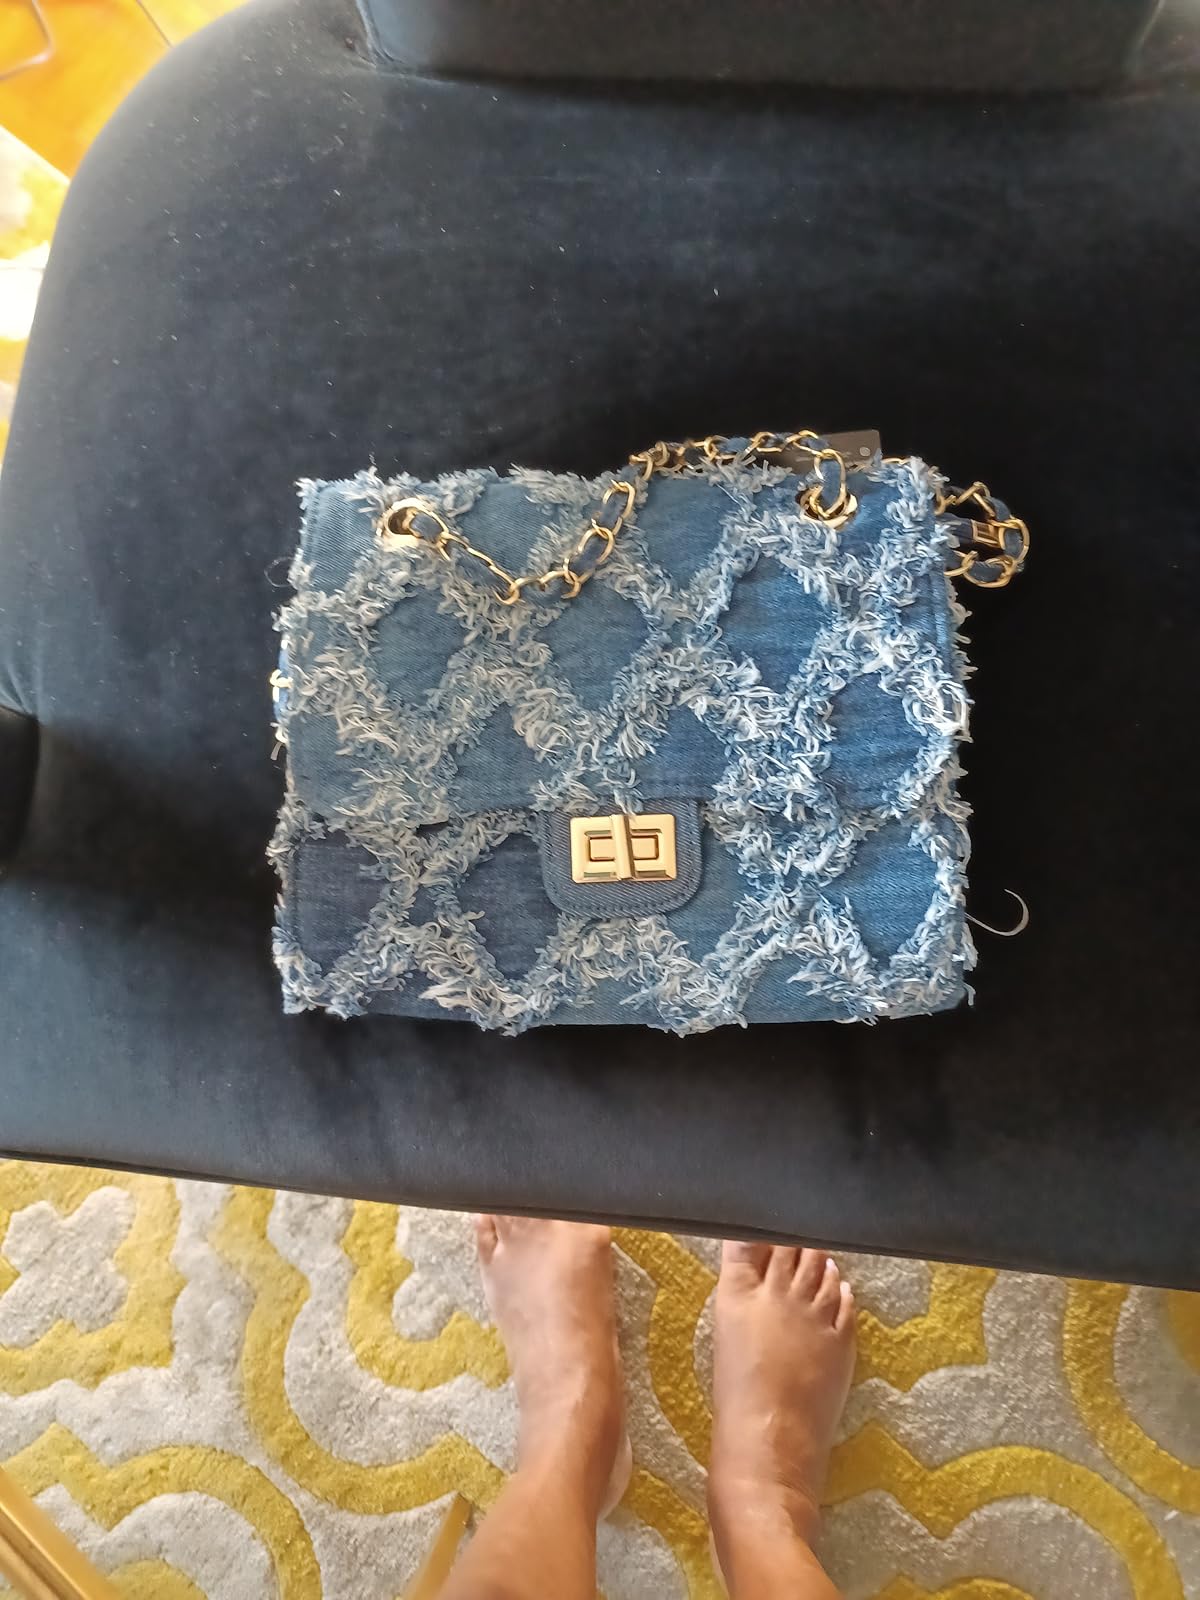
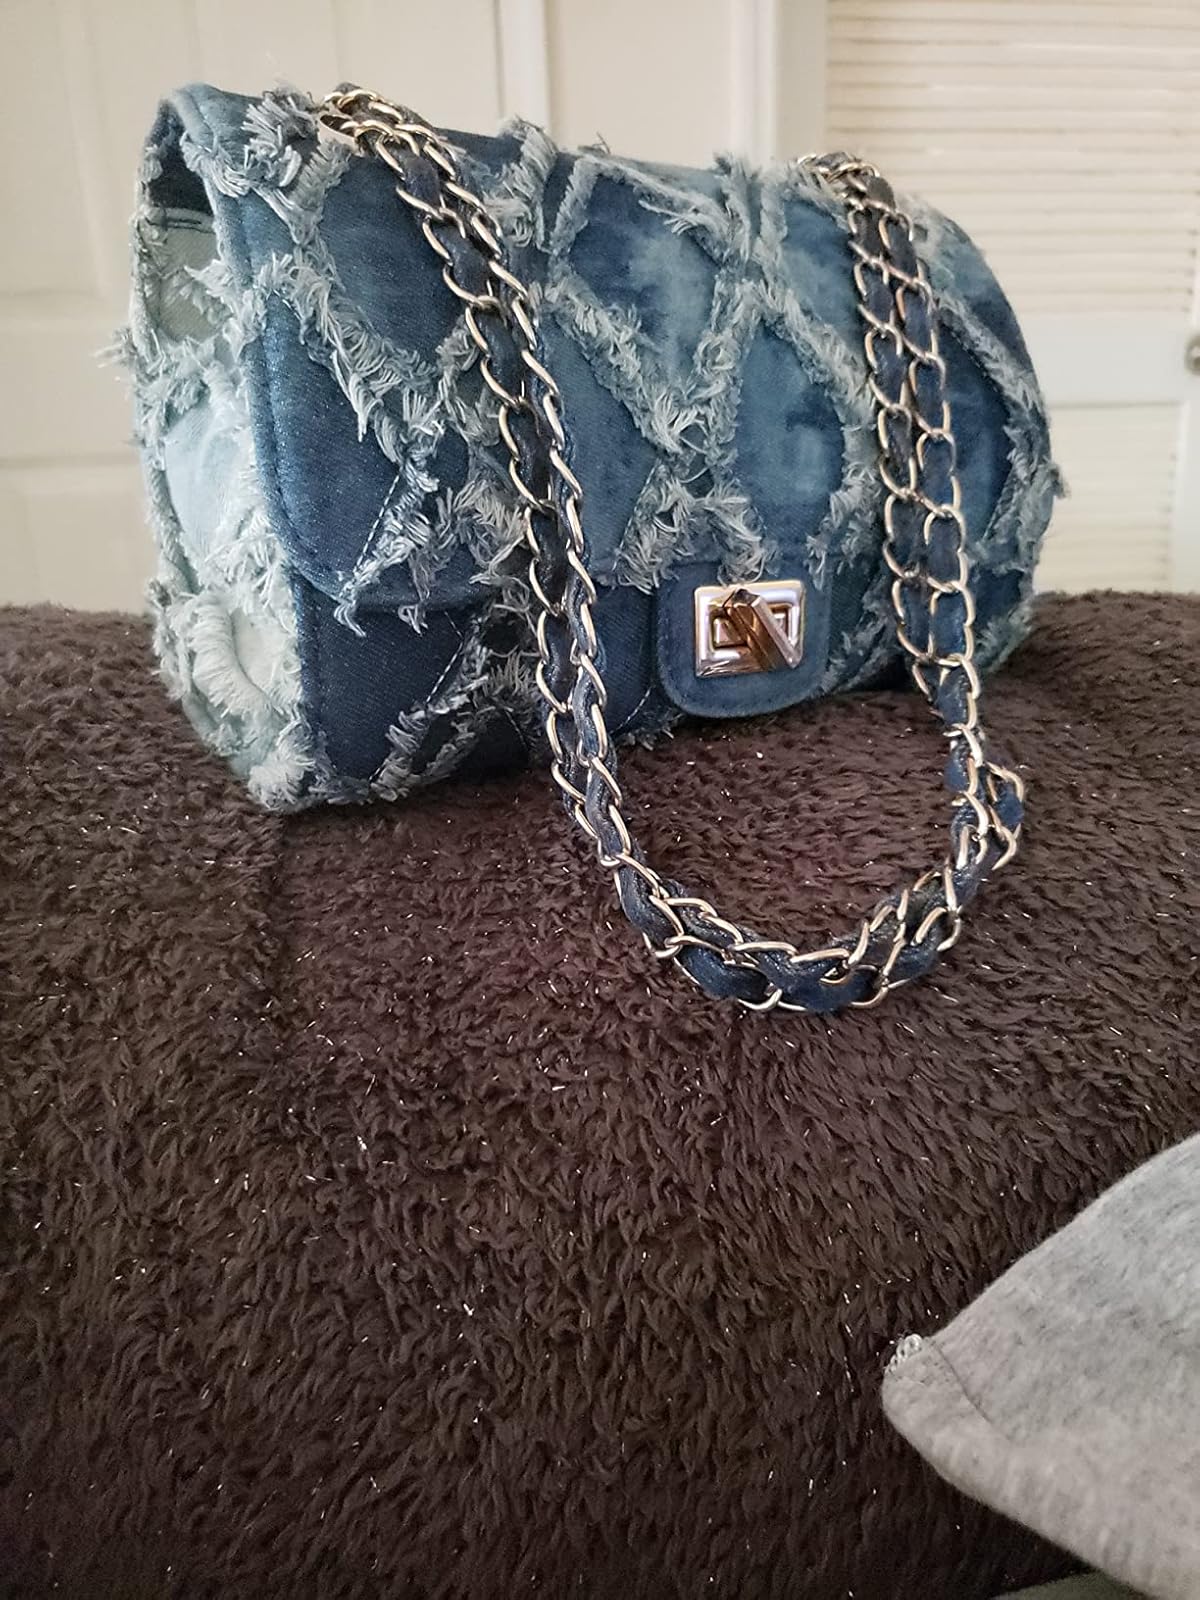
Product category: accessories_handbag
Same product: yes